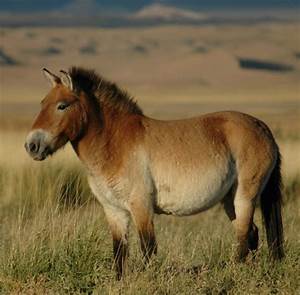
Label: horse